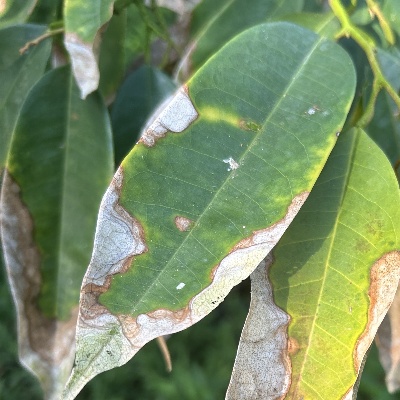
Label: Leaf_Colletotrichum